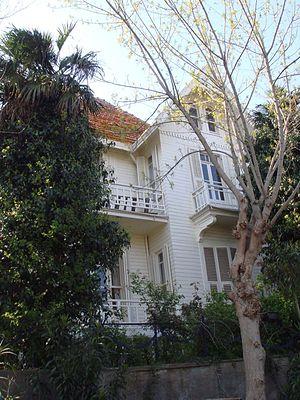
Sait Faik Abasıyanık, né le 23 novembre 1906 à Adapazarı et mort le 11 mai 1954 à Istanbul, est un écrivain turc de nouvelles et de poésies.